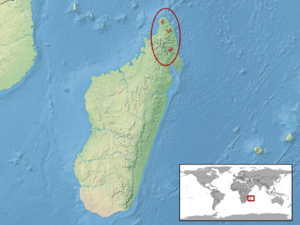
Uroplatus alluaudi est une espèce de geckos de la famille des Gekkonidae.